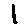
Label: 1